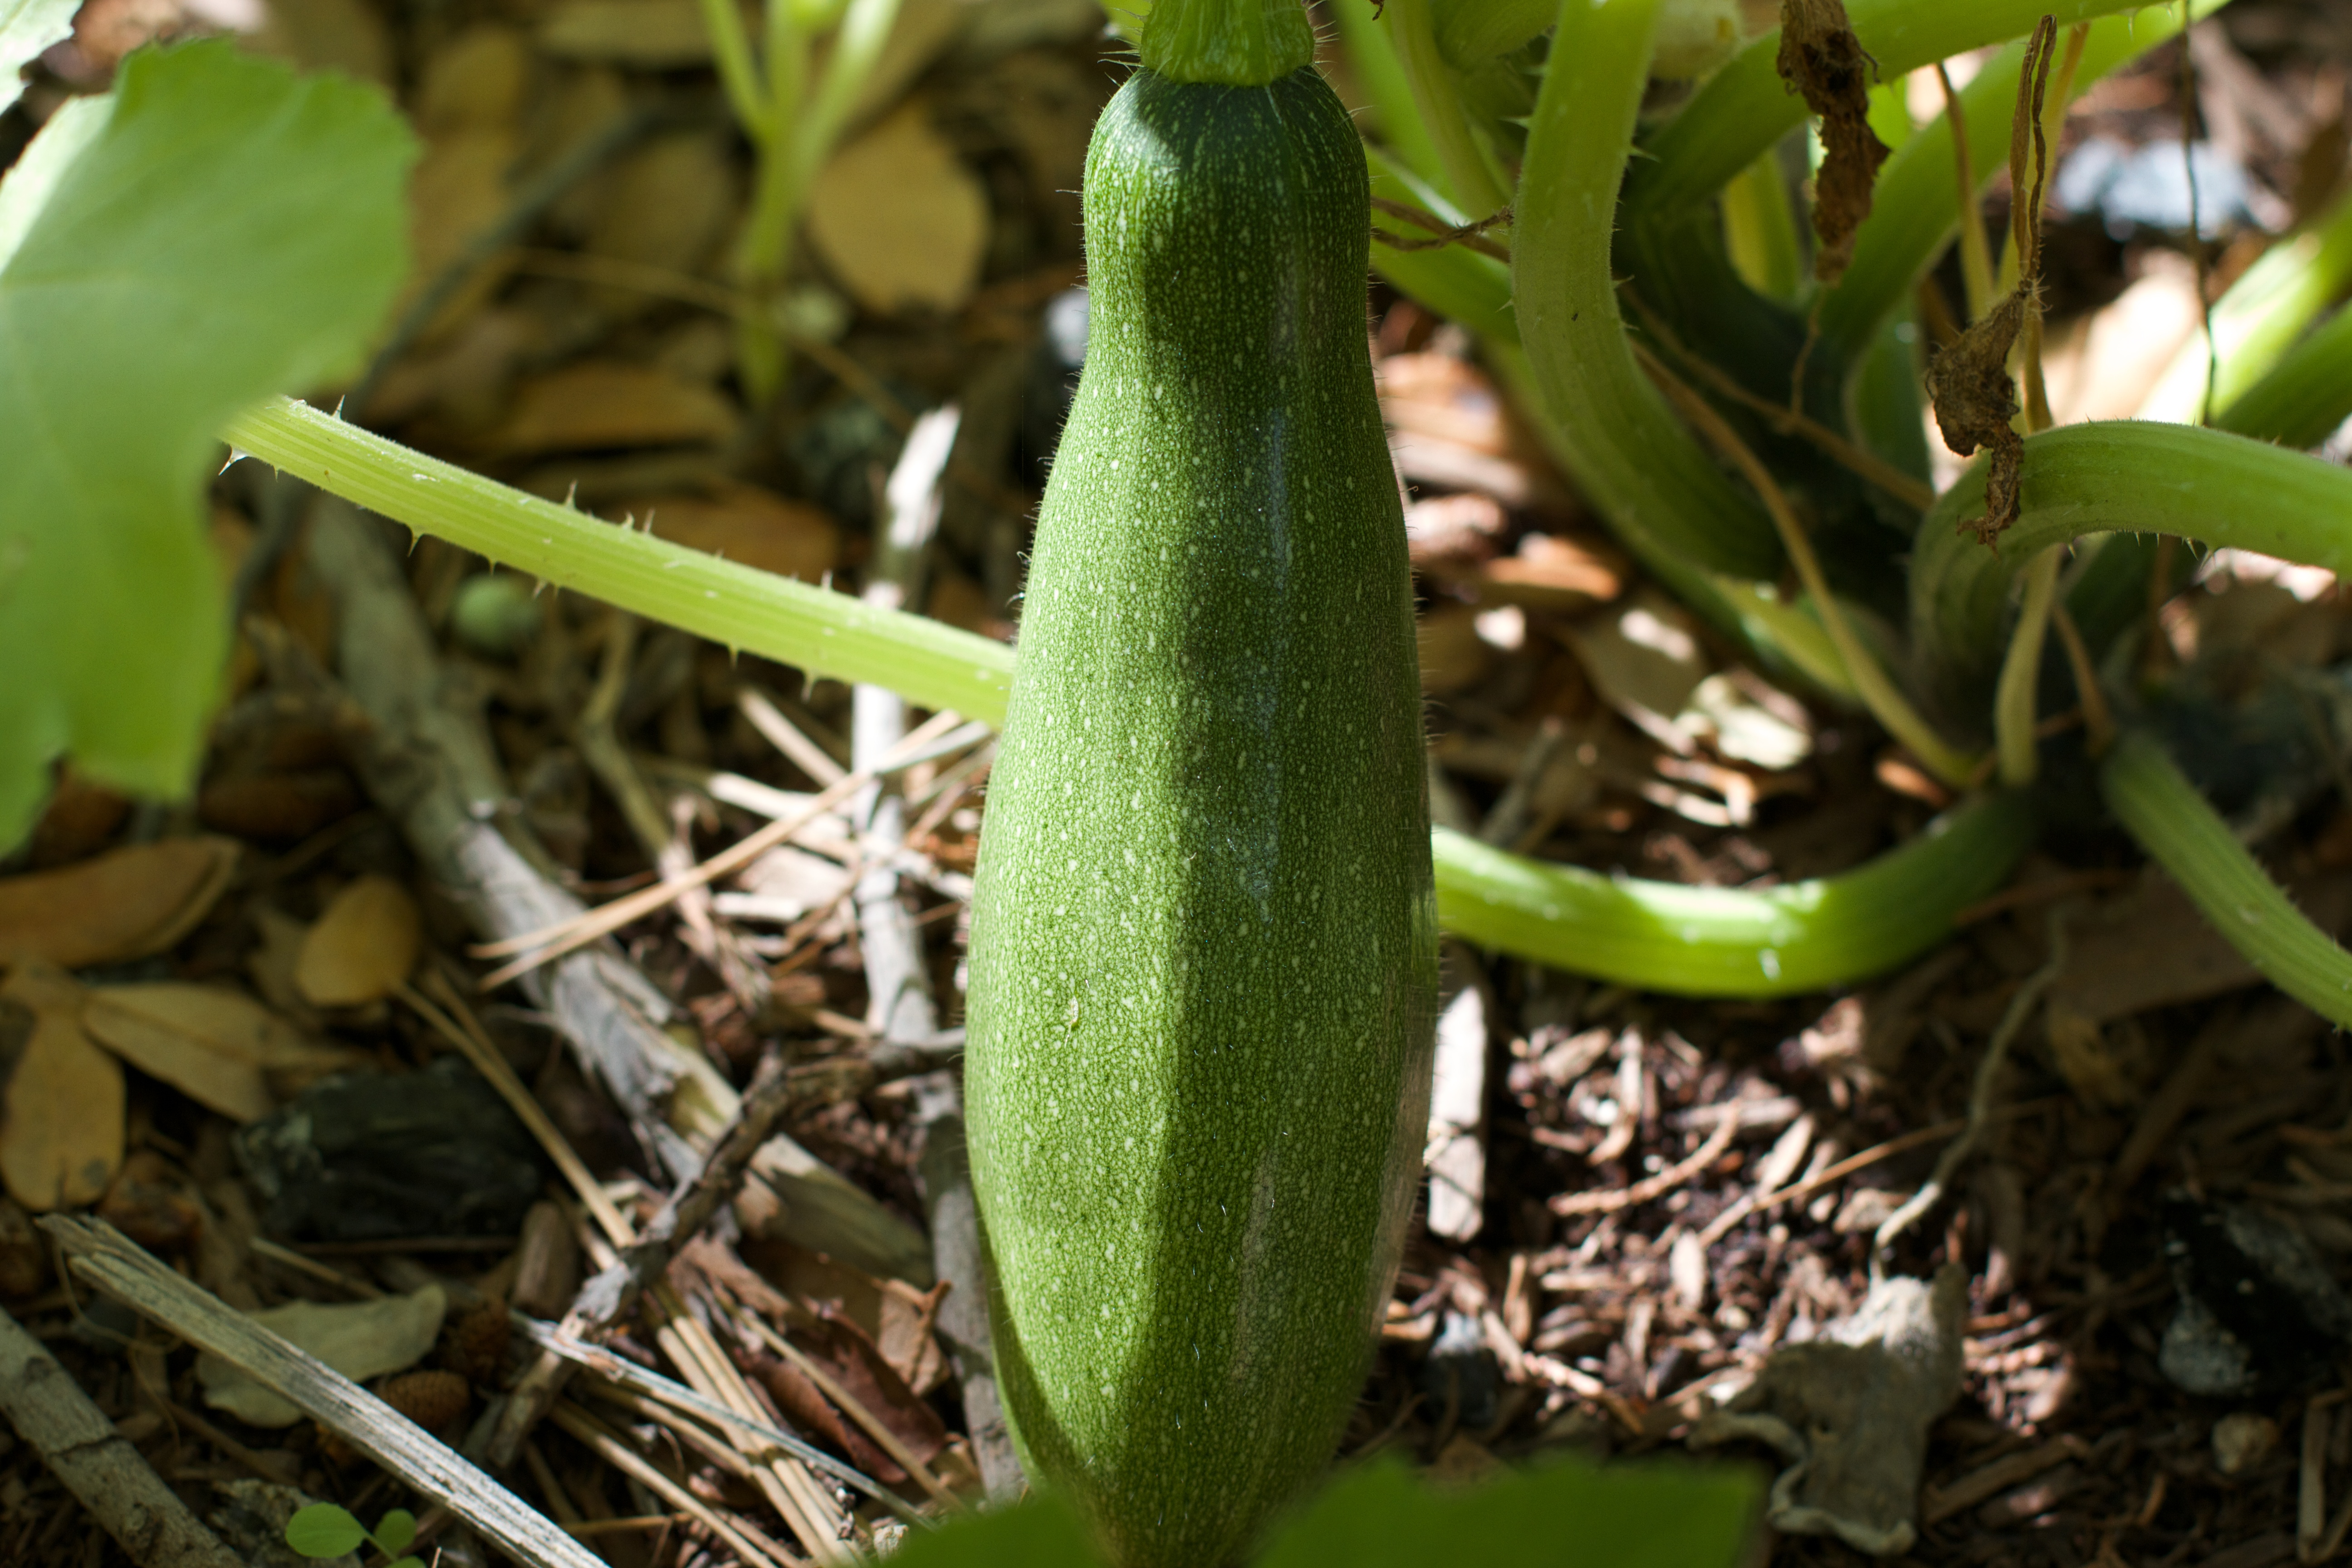
grass, plant, flower, food, green, produce, vegetable, botany, garden, flora, gourd, cucurbita, arum, flowering plant, land plant, cucumber gourd and melon family